Raimund von zur-Mühlen

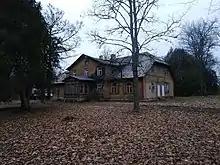
View of Neu-Tennasilm Manor

He was a student of Auguste Hohenschildt, Felix Schmidt, Adolf Schulze, Julius Stockhausen and Clara Schumann. He made his debut in 1878, together with Hans Schmidt, in Riga. He then continued working on his capabilities as a singer, above all with Manuel Garcia, Beniamino Carelli and Pauline Viardot.